Heorogar

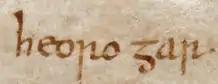
A mention of Heorogar in the "Beowulf"

Heorogar was a legendary Danish king who appears in the Old English poem "Beowulf" as the eldest son of Healfdene (Halfdan), and the brother of Hroðgar (Hroar), and Halga (Helgi). The people in parentheses are personages found also in Norse sources.